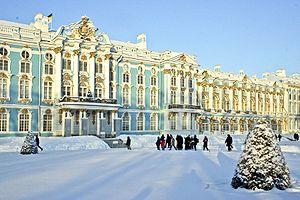
Palais de Catherine, à Tsarkoié-Selo (Pouchkine), près de Saint-Pétersbourg
Le palais Catherine, appelé aussi improprement palais de Tsarskoïe Selo, est un palais de Russie du XVIIIᵉ siècle de style baroque, situé à Pouchkine, à 25 km de Saint-Pétersbourg.